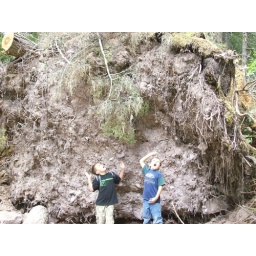
The boys underneath the roots of a fallen tree